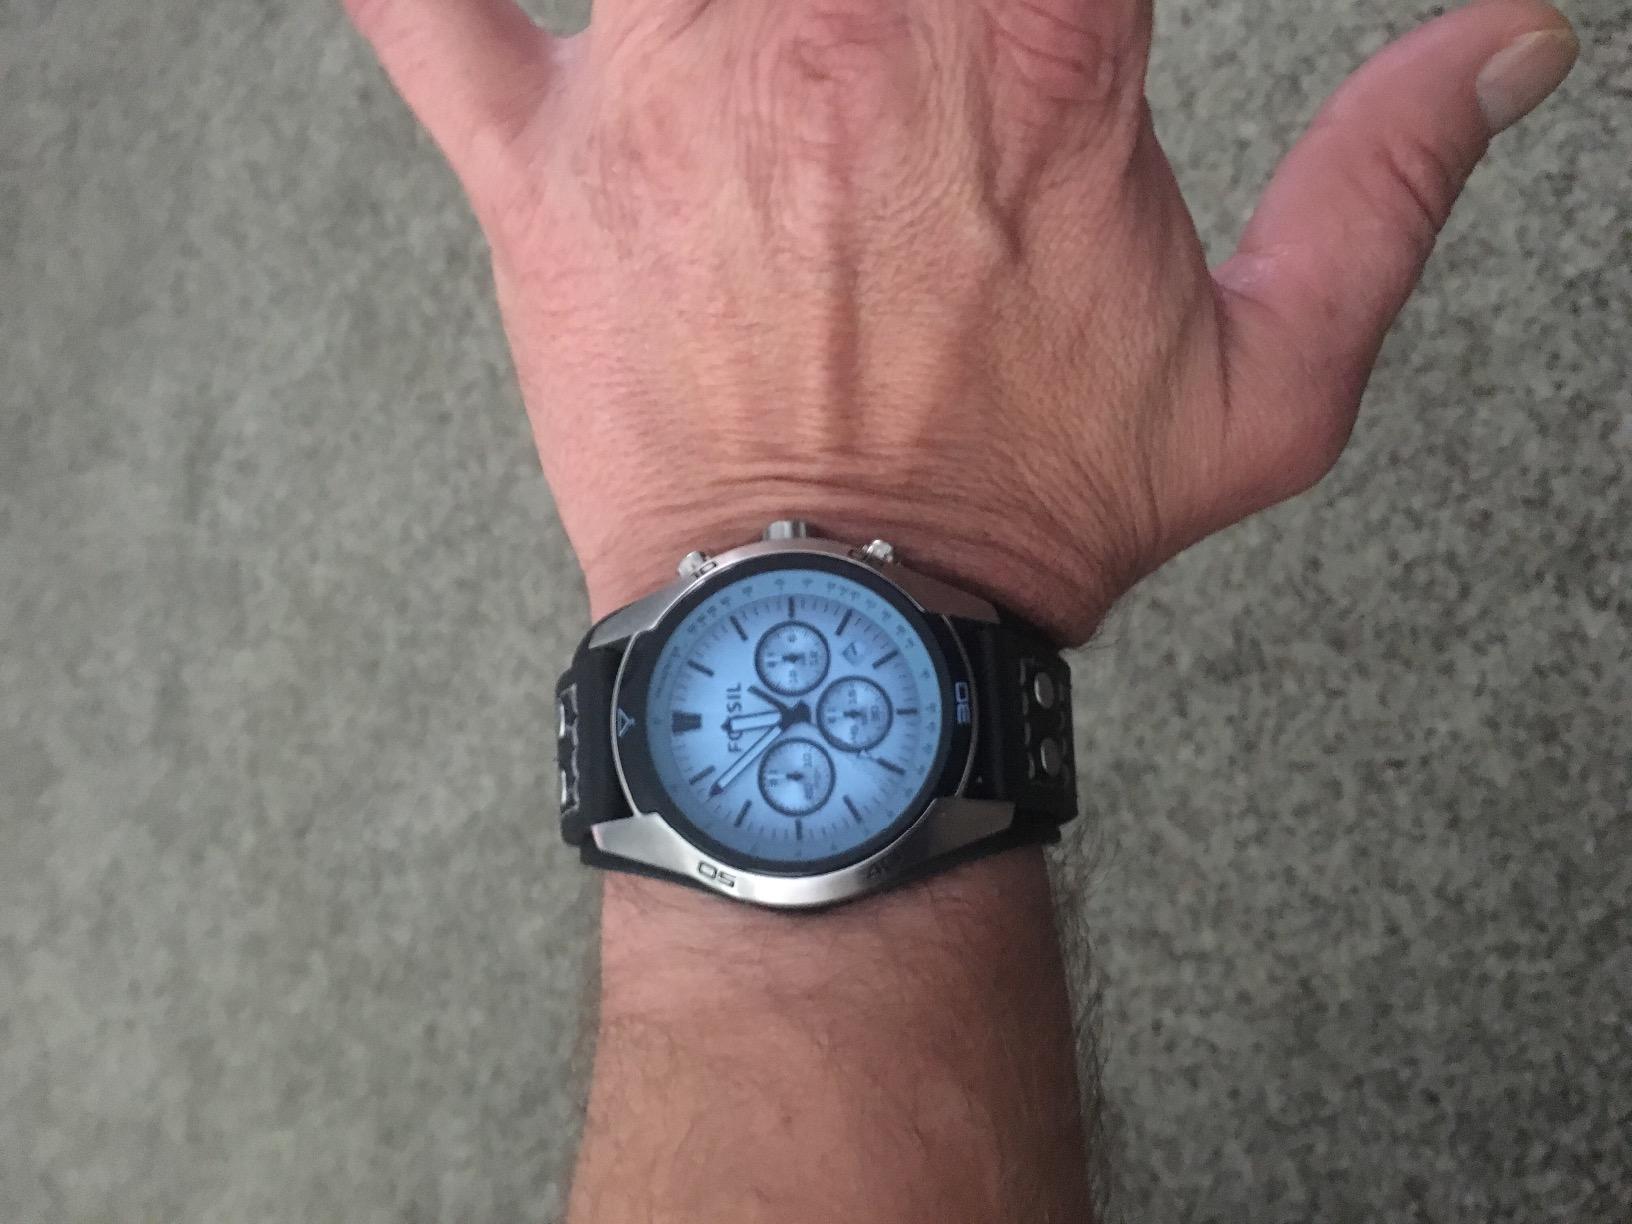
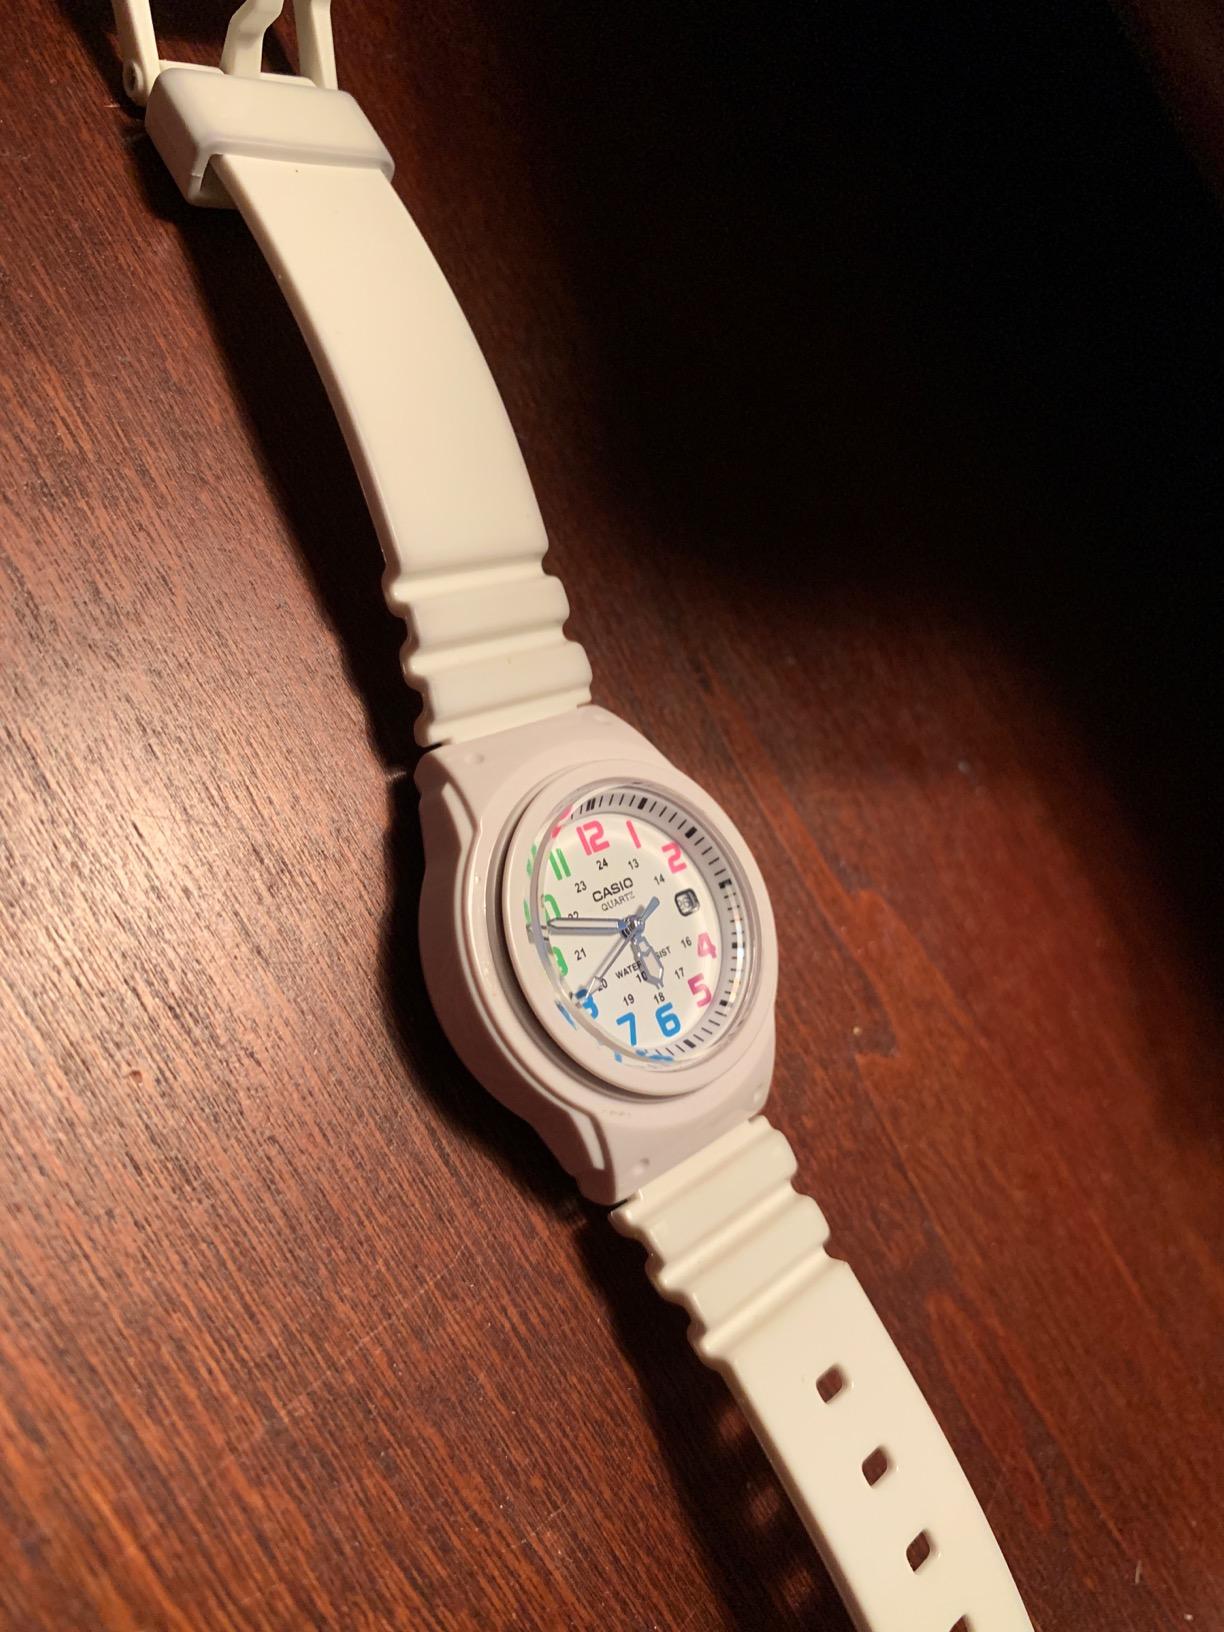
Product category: accessories_watch
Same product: no